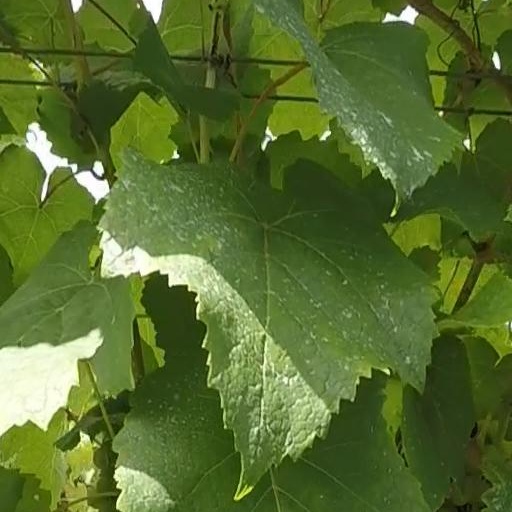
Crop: grape